Mali Empire

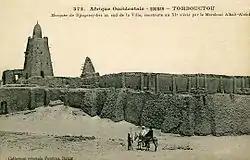

The Mali Empire maintained a semi-professional, full-time army in order to defend its borders. The entire nation was mobilised, with each clan obligated to provide a quota of fighting-age men. These men had to be of the "horon" (freemen) caste and appear with their own arms. Historians who lived during the height and decline of the Mali Empire consistently record its standing army peaking at 100,000, with 10,000 of that number being made up of cavalry. With the help of the river clans, this army could be deployed throughout the realm on short notice. Numerous sources attest that the inland waterways of West Africa saw extensive use of war canoes and vessels used for war transport where permitted by the environment. Most West African canoes were of single-log construction, carved and dug out from one massive tree trunk.